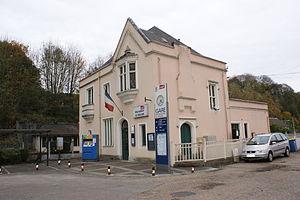
La gare de Malaunay - Le Houlme, le bâtiment voyageurs et l'entrée de la gare.
La gare de Malaunay - Le Houlme est une gare ferroviaire française des lignes de Paris-Saint-Lazare au Havre et de Malaunay - Le Houlme à Dieppe, située sur le territoire de la commune du Houlme, à proximité de Malaunay, dans le département de la Seine-Maritime, en région Normandie.
Le Houlme est une commune française située dans le département de la Seine-Maritime en région Normandie.